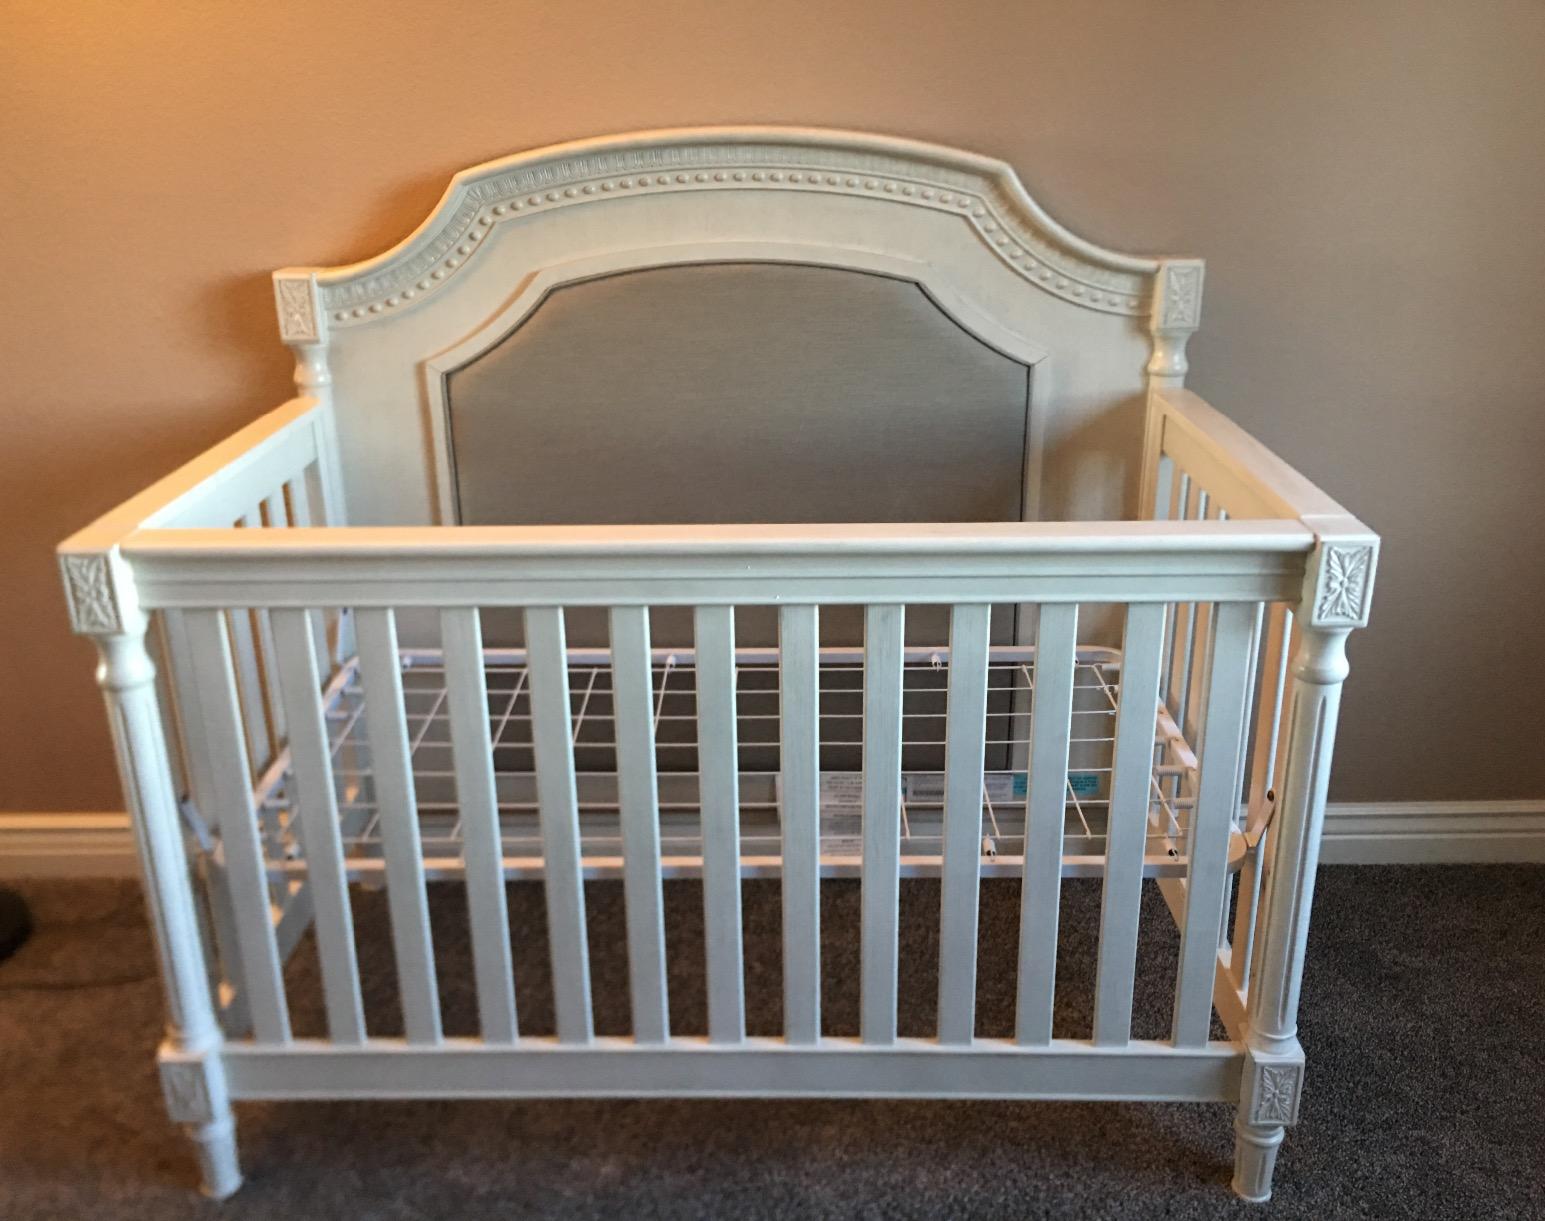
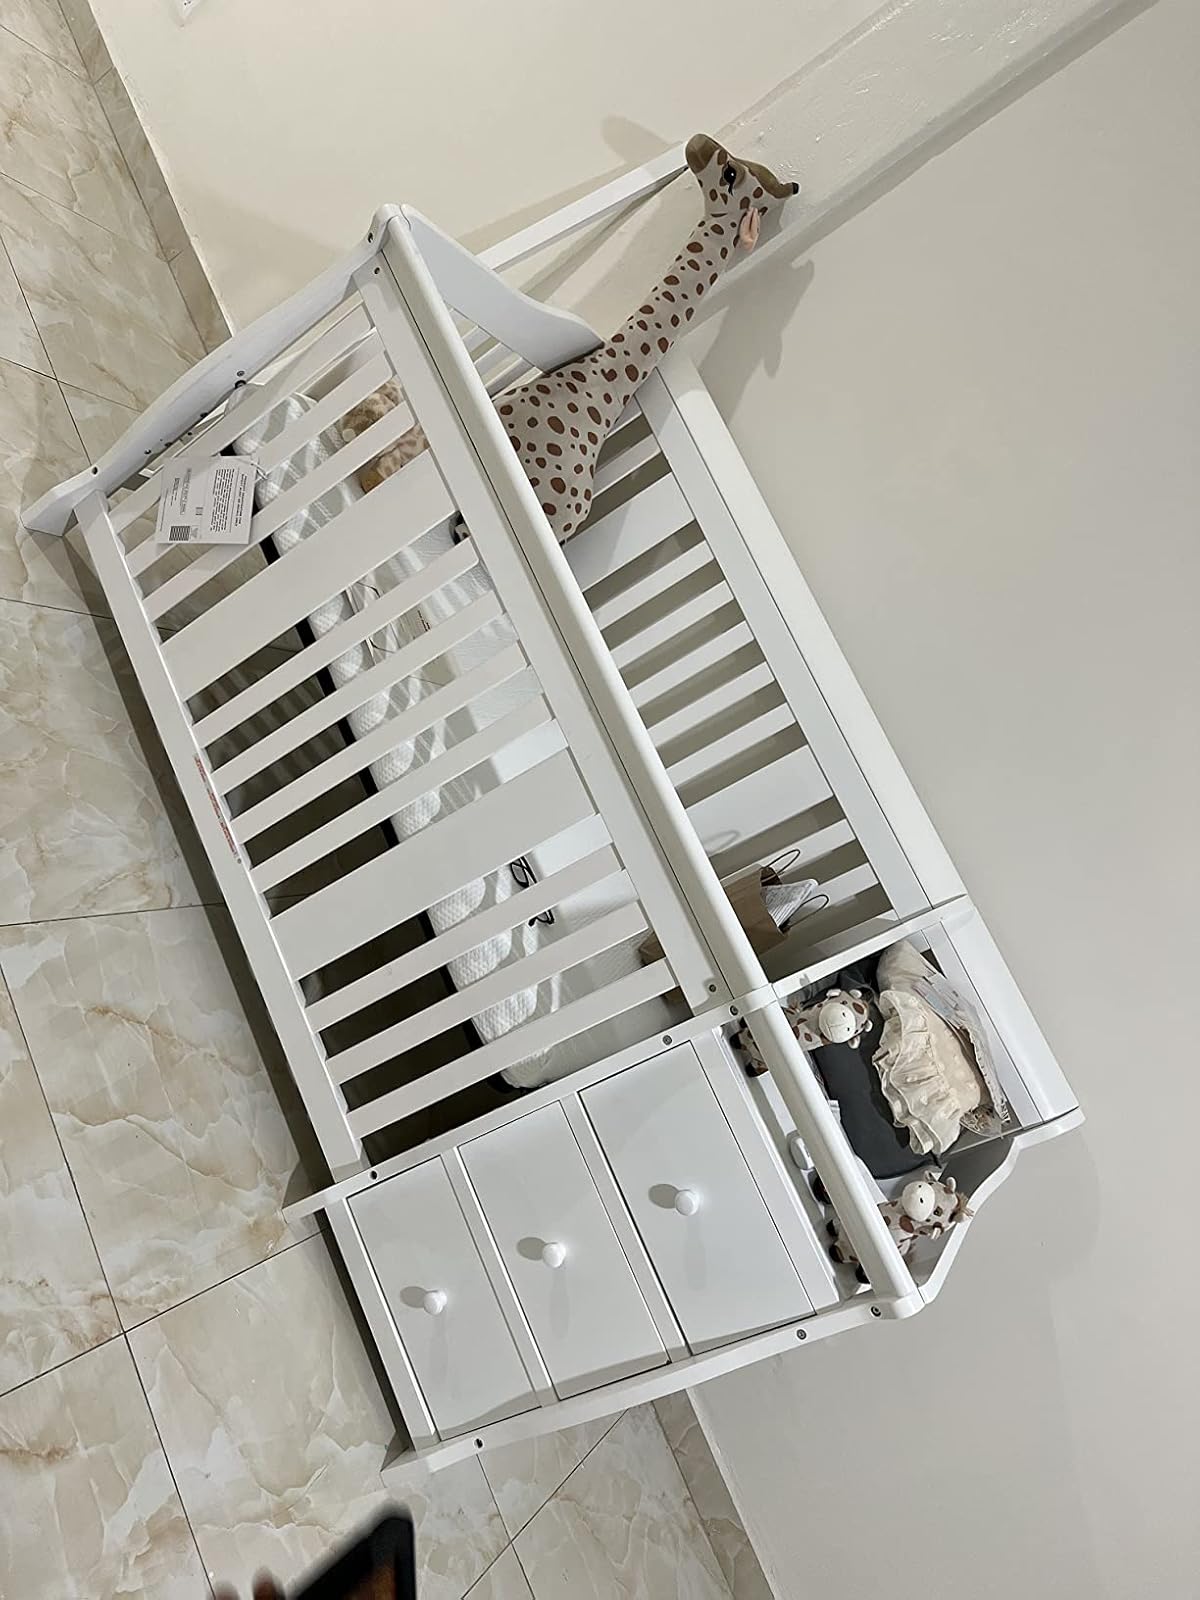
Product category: products_crib
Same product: no